W. S. Gilbert

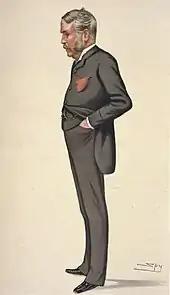
Gilbert by the cartoonist 'Spy' in "Vanity Fair", 1880s

In 1891, after many failed attempts at reconciliation by the pair, Tom Chappell, the music publisher responsible for printing the Gilbert and Sullivan operas, stepped in to mediate between two of his most profitable artists, and within two weeks had succeeded. Two more operas resulted: "Utopia, Limited" (1893) and "The Grand Duke" (1896). Gilbert also offered a third libretto to Sullivan ("His Excellency", 1894), but Gilbert's insistence on casting Nancy McIntosh, his protégée from "Utopia", led to Sullivan's refusal. "Utopia", concerning an attempt to "anglicise" a south Pacific island kingdom, was only a modest success, and "The Grand Duke", in which a theatrical troupe, by means of a "statutory duel" and a conspiracy, takes political control of a grand duchy, was an outright failure. After that, the partnership ended for good. Sullivan continued to compose comic opera with other librettists but died four years later. In 1904, Gilbert would write, "... Savoy opera was snuffed out by the deplorable death of my distinguished collaborator, Sir Arthur Sullivan. When that event occurred, I saw no one with whom I felt that I could work with satisfaction and success, and so I discontinued to write "libretti"."